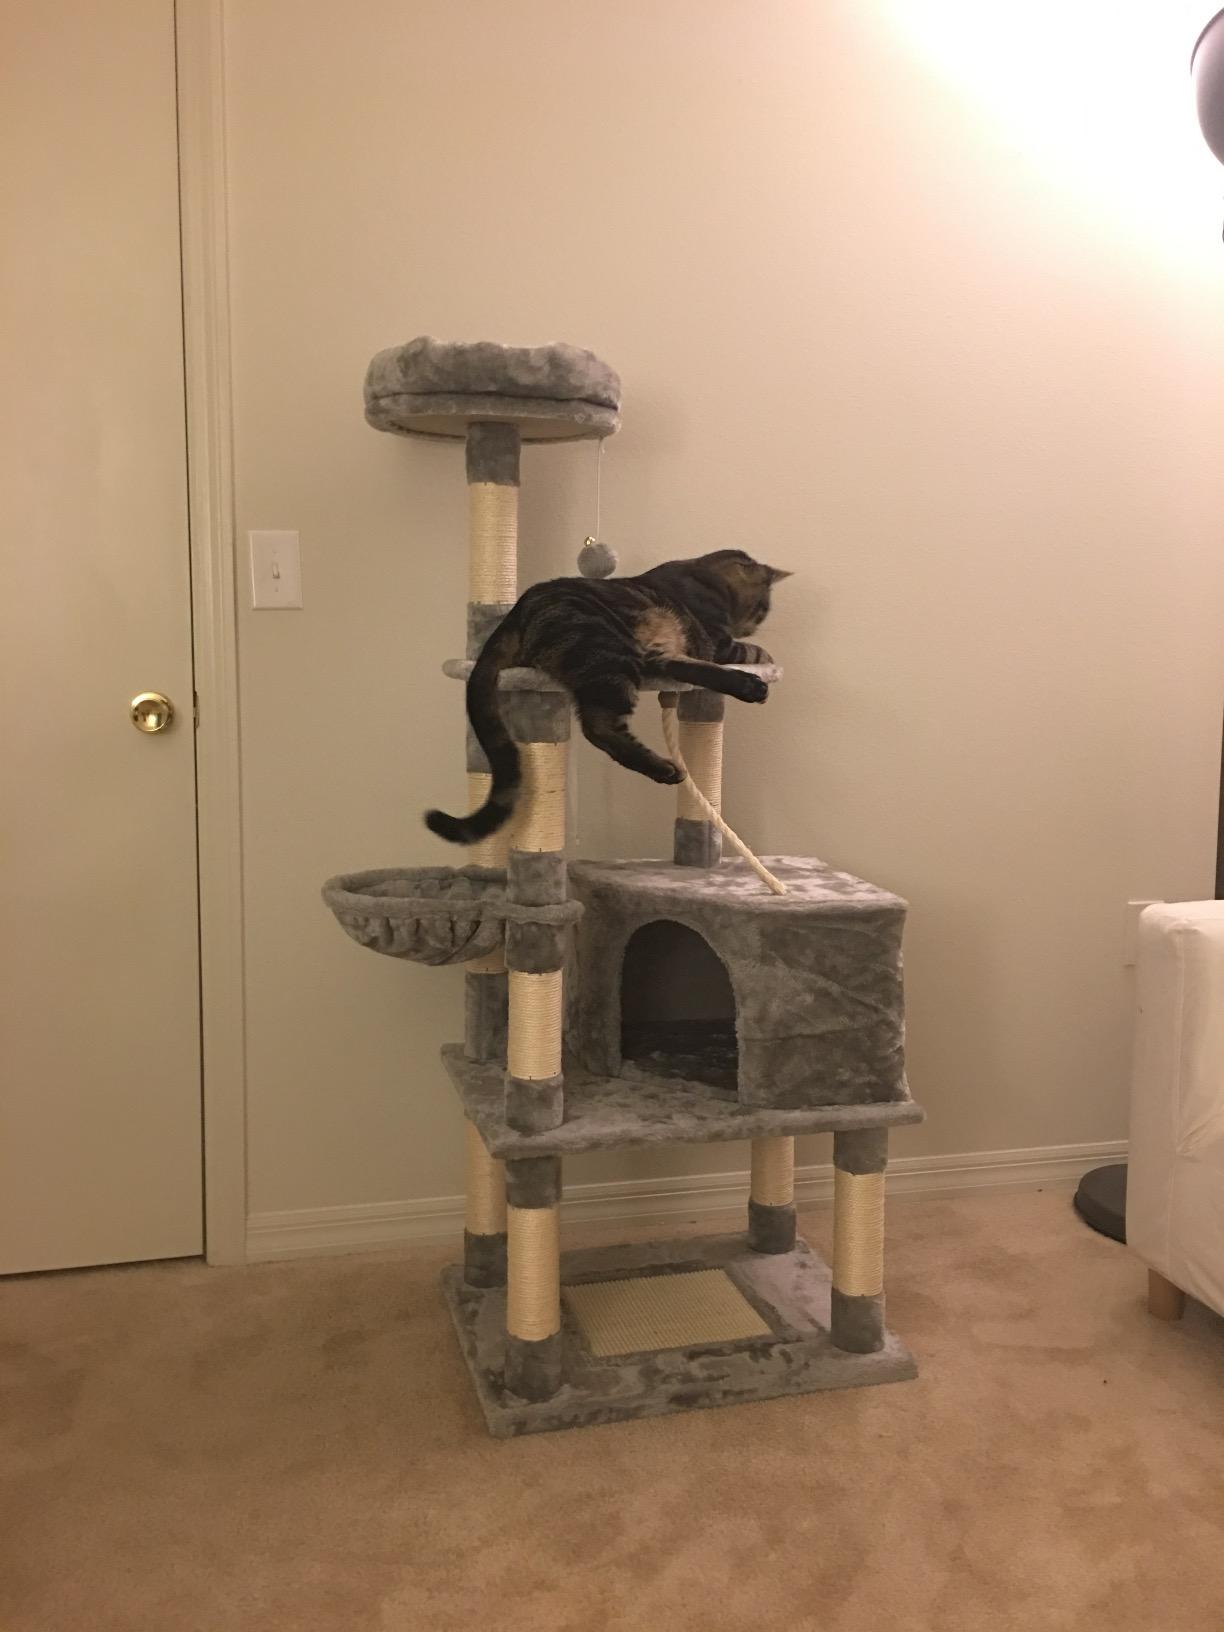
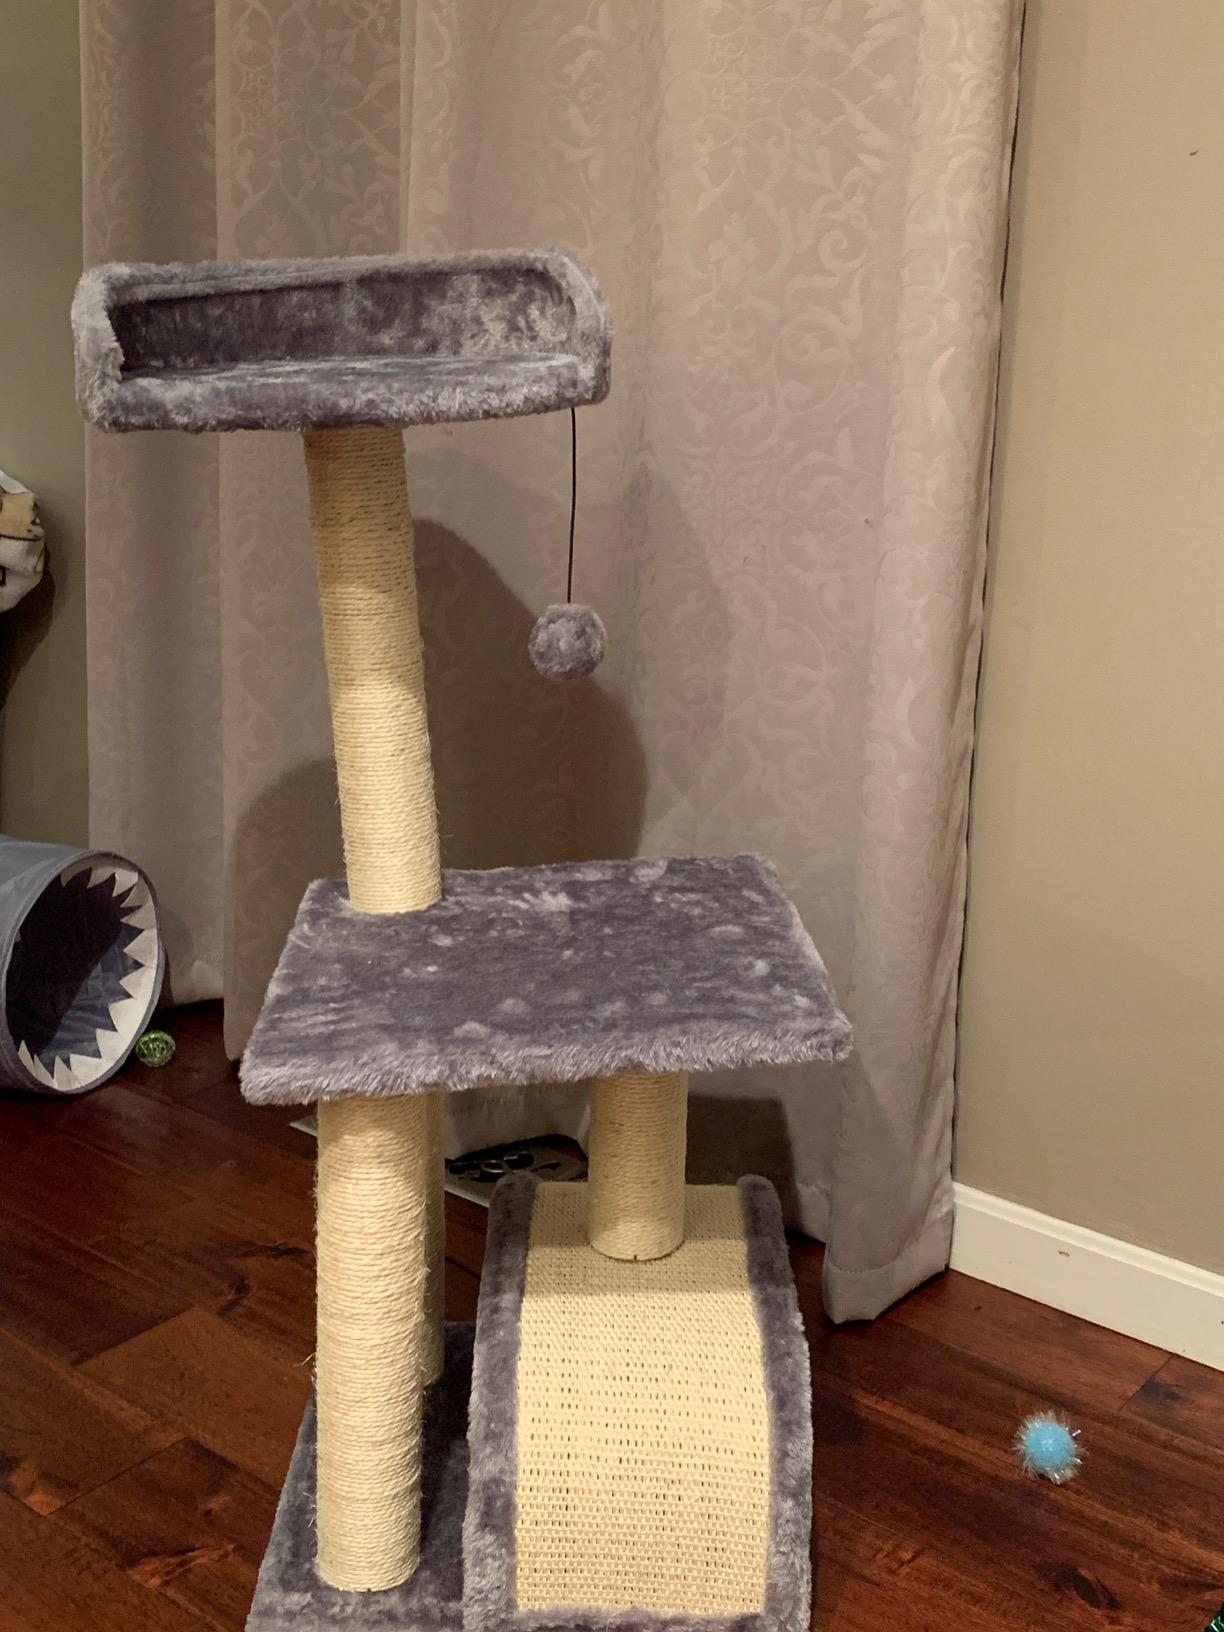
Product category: items_cat tree
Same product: no